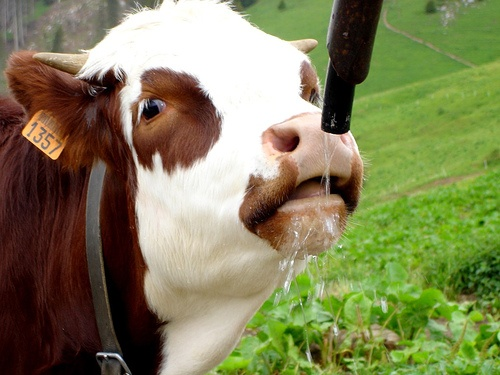
Tagged cow getting a drink of water while standing in pasture.
there is a cow that is drinking water from a hose
Brown and white cow drinking water out of a black hose.
Brown and white cow drinking from black spout.
a small calf drinking water from a spickett